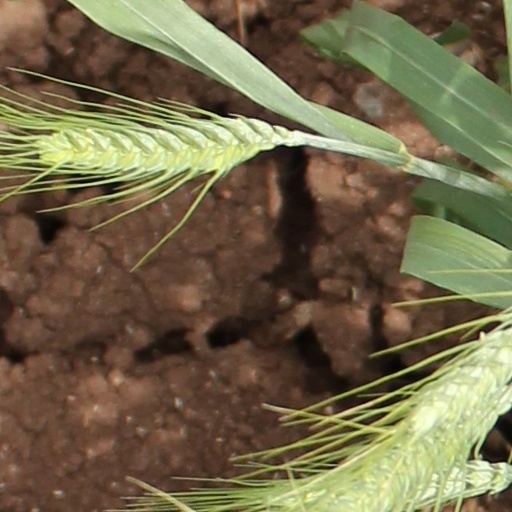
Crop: wheat